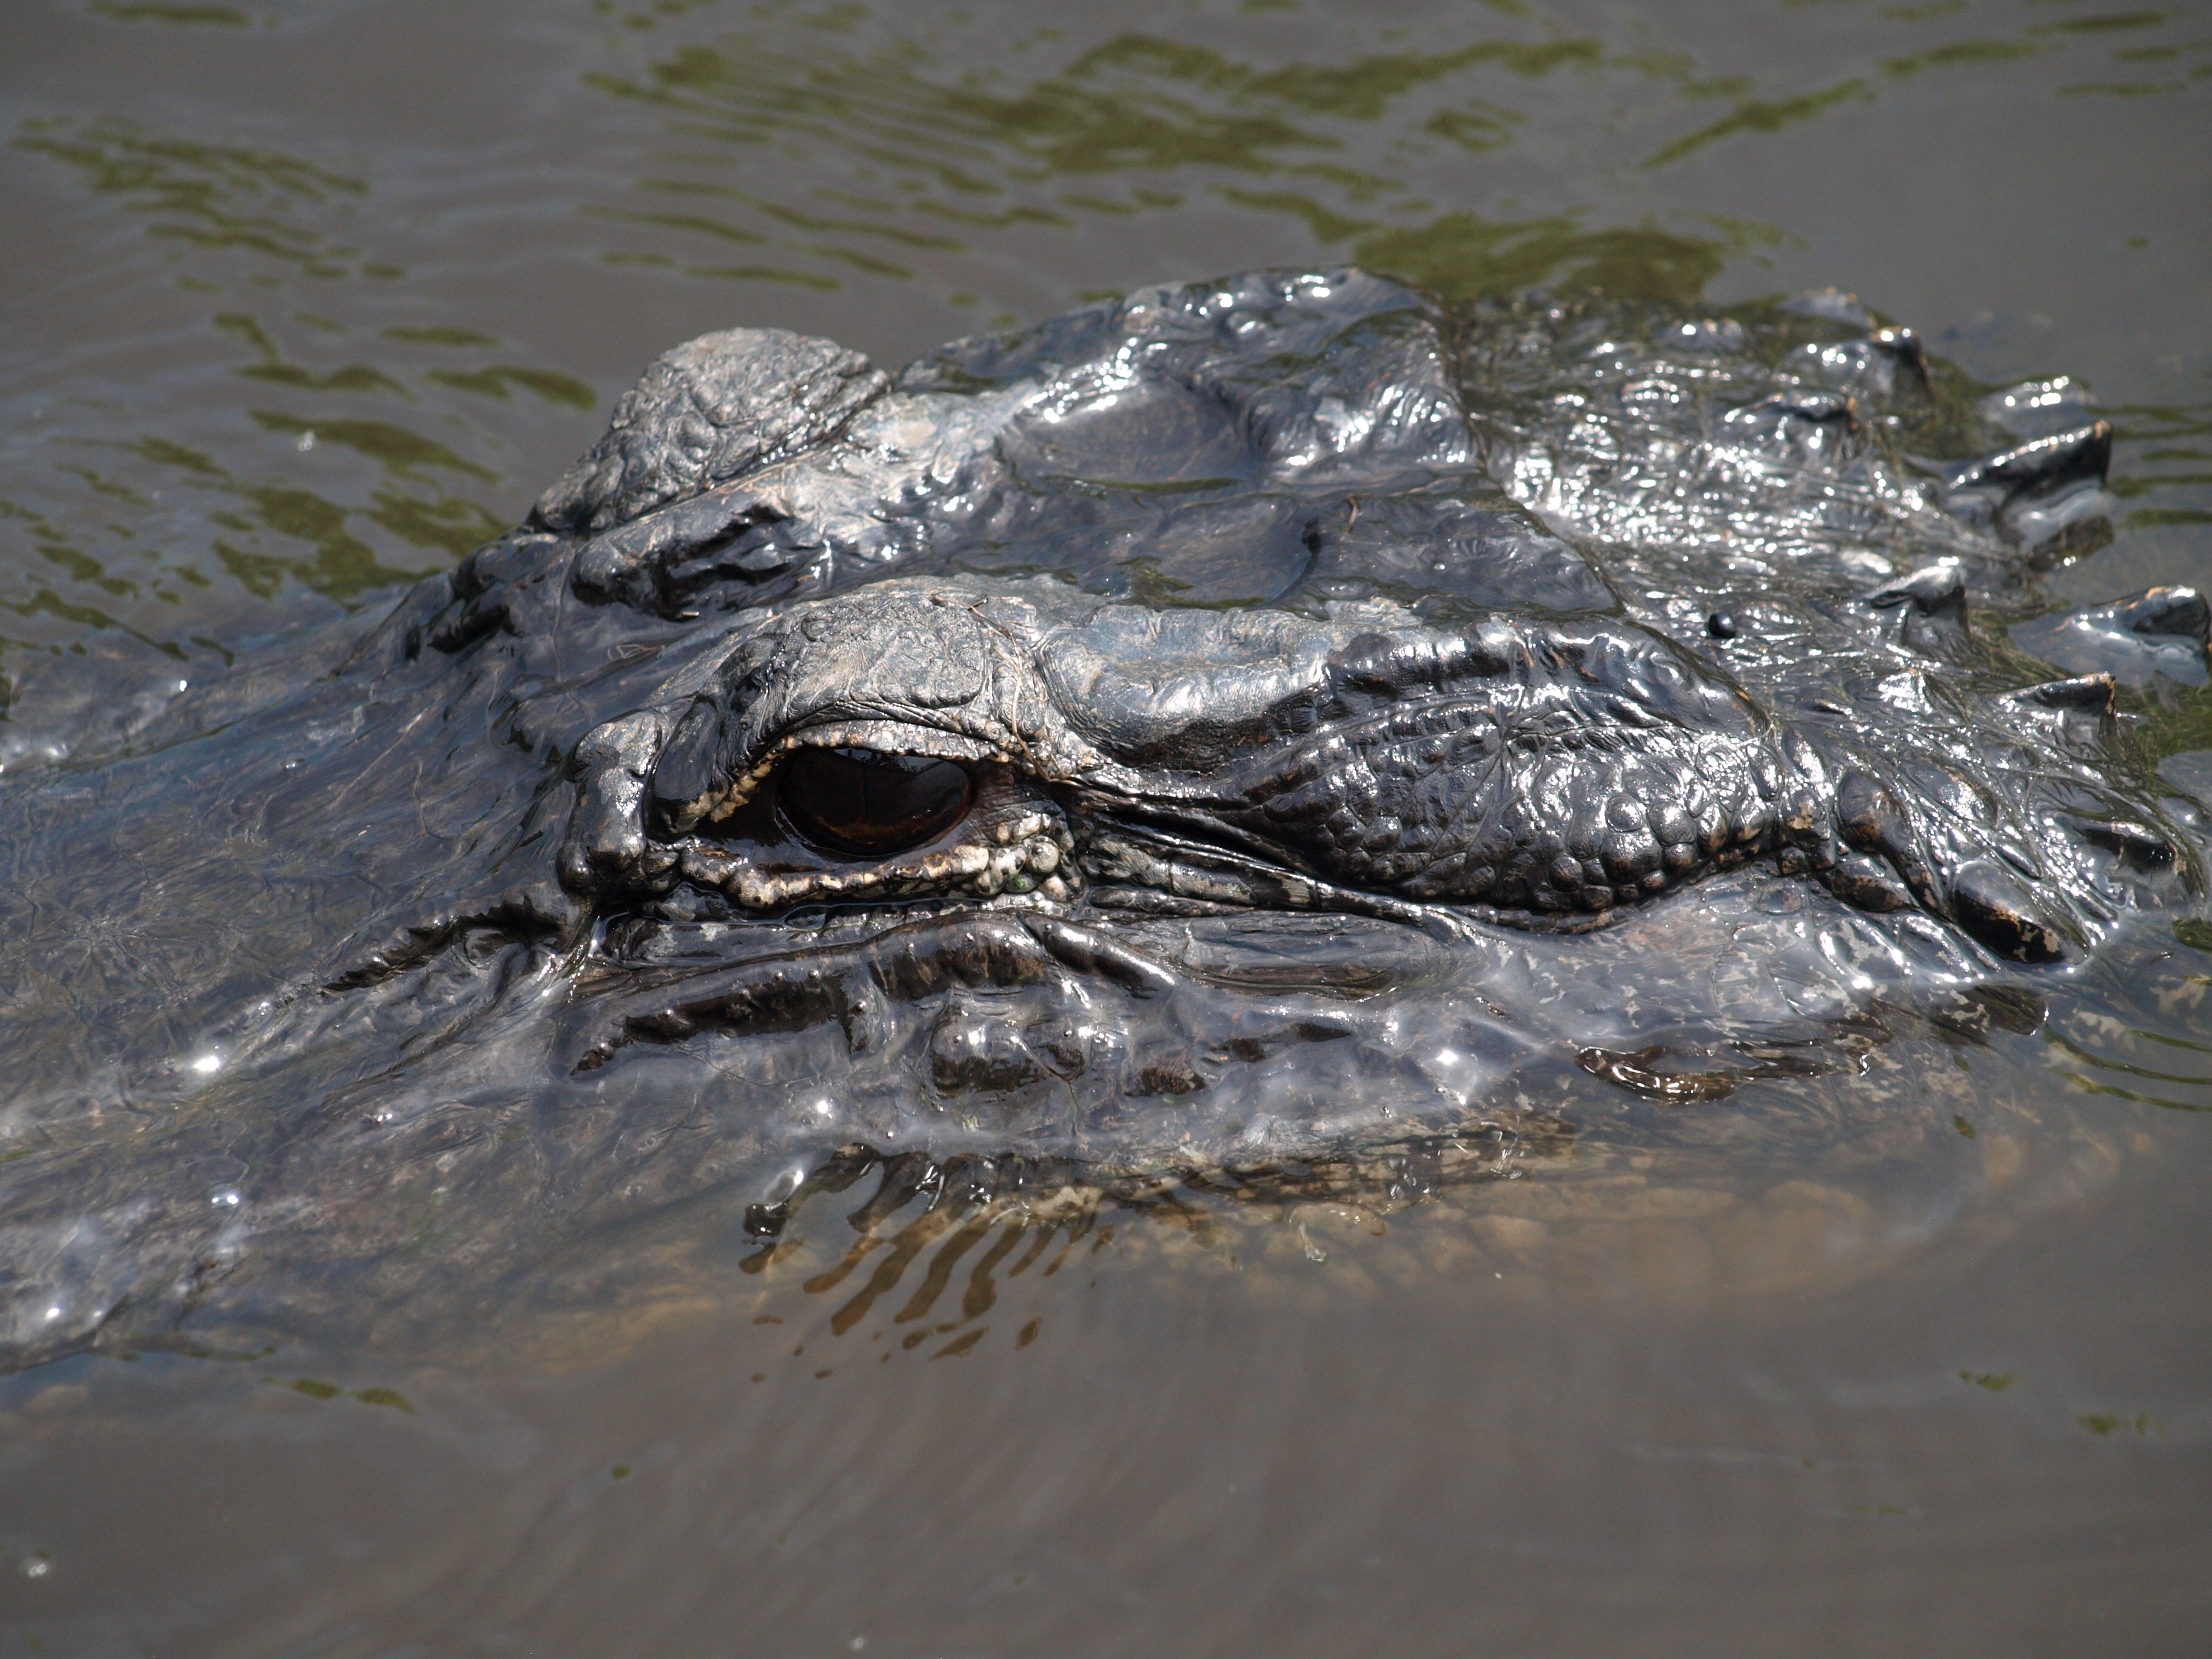
water, wildlife, predator, reptile, fauna, crocodile, alligator, eyes, vertebrate, attention, florida, everglades, crocodilia, american alligator, marine biology, nile crocodile